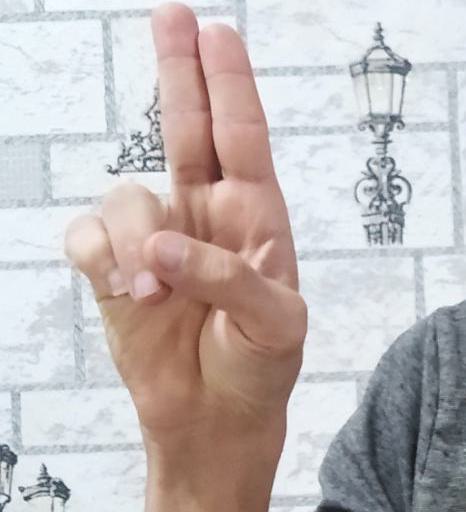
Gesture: two_up